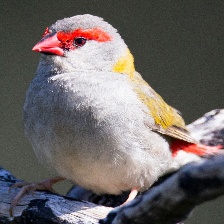
Species: RED BROWED FINCH
Scientific name: NEOCHMIA TEMPORALIS
ImageNet parent category: house_finch